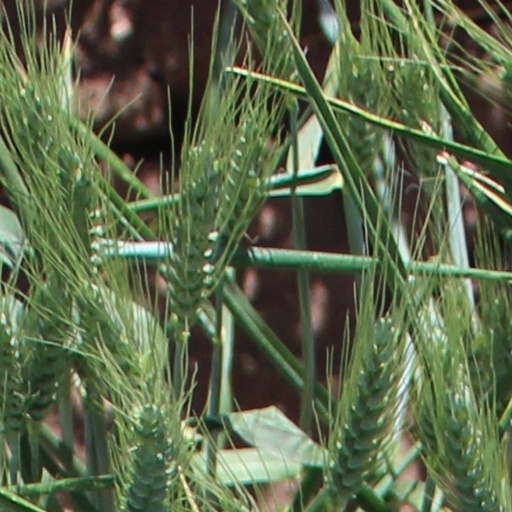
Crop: wheat